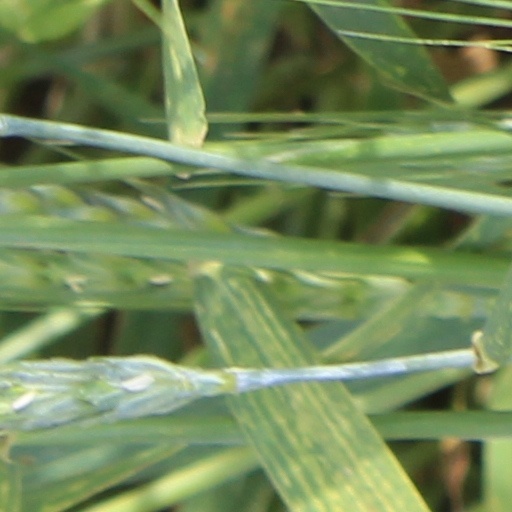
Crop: wheat